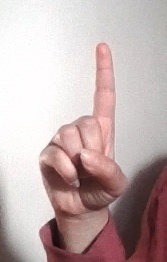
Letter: bb